Nissan Cima

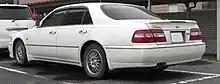
Nissan Cima Grand Touring (FY33) in Japan

Following the Y32 Cedric/Gloria's June 1991 launch, the Cima was redesigned and introduced in August 1991. The car is simply known as the Cima, and was a premium trim package at "Nissan Prince Store" locations alongside the Skyline, Gloria and Infiniti Q45. Later in the year, Toyota launched the independent Crown Majesta competing with the sport-oriented trim levels. The collapse of the Japanese asset price bubble resulted in lower sales for either car, compared to Nissan's previous Y31 model. The Cima also competed for sales in this elevated luxury segment with the Toyota Aristo.